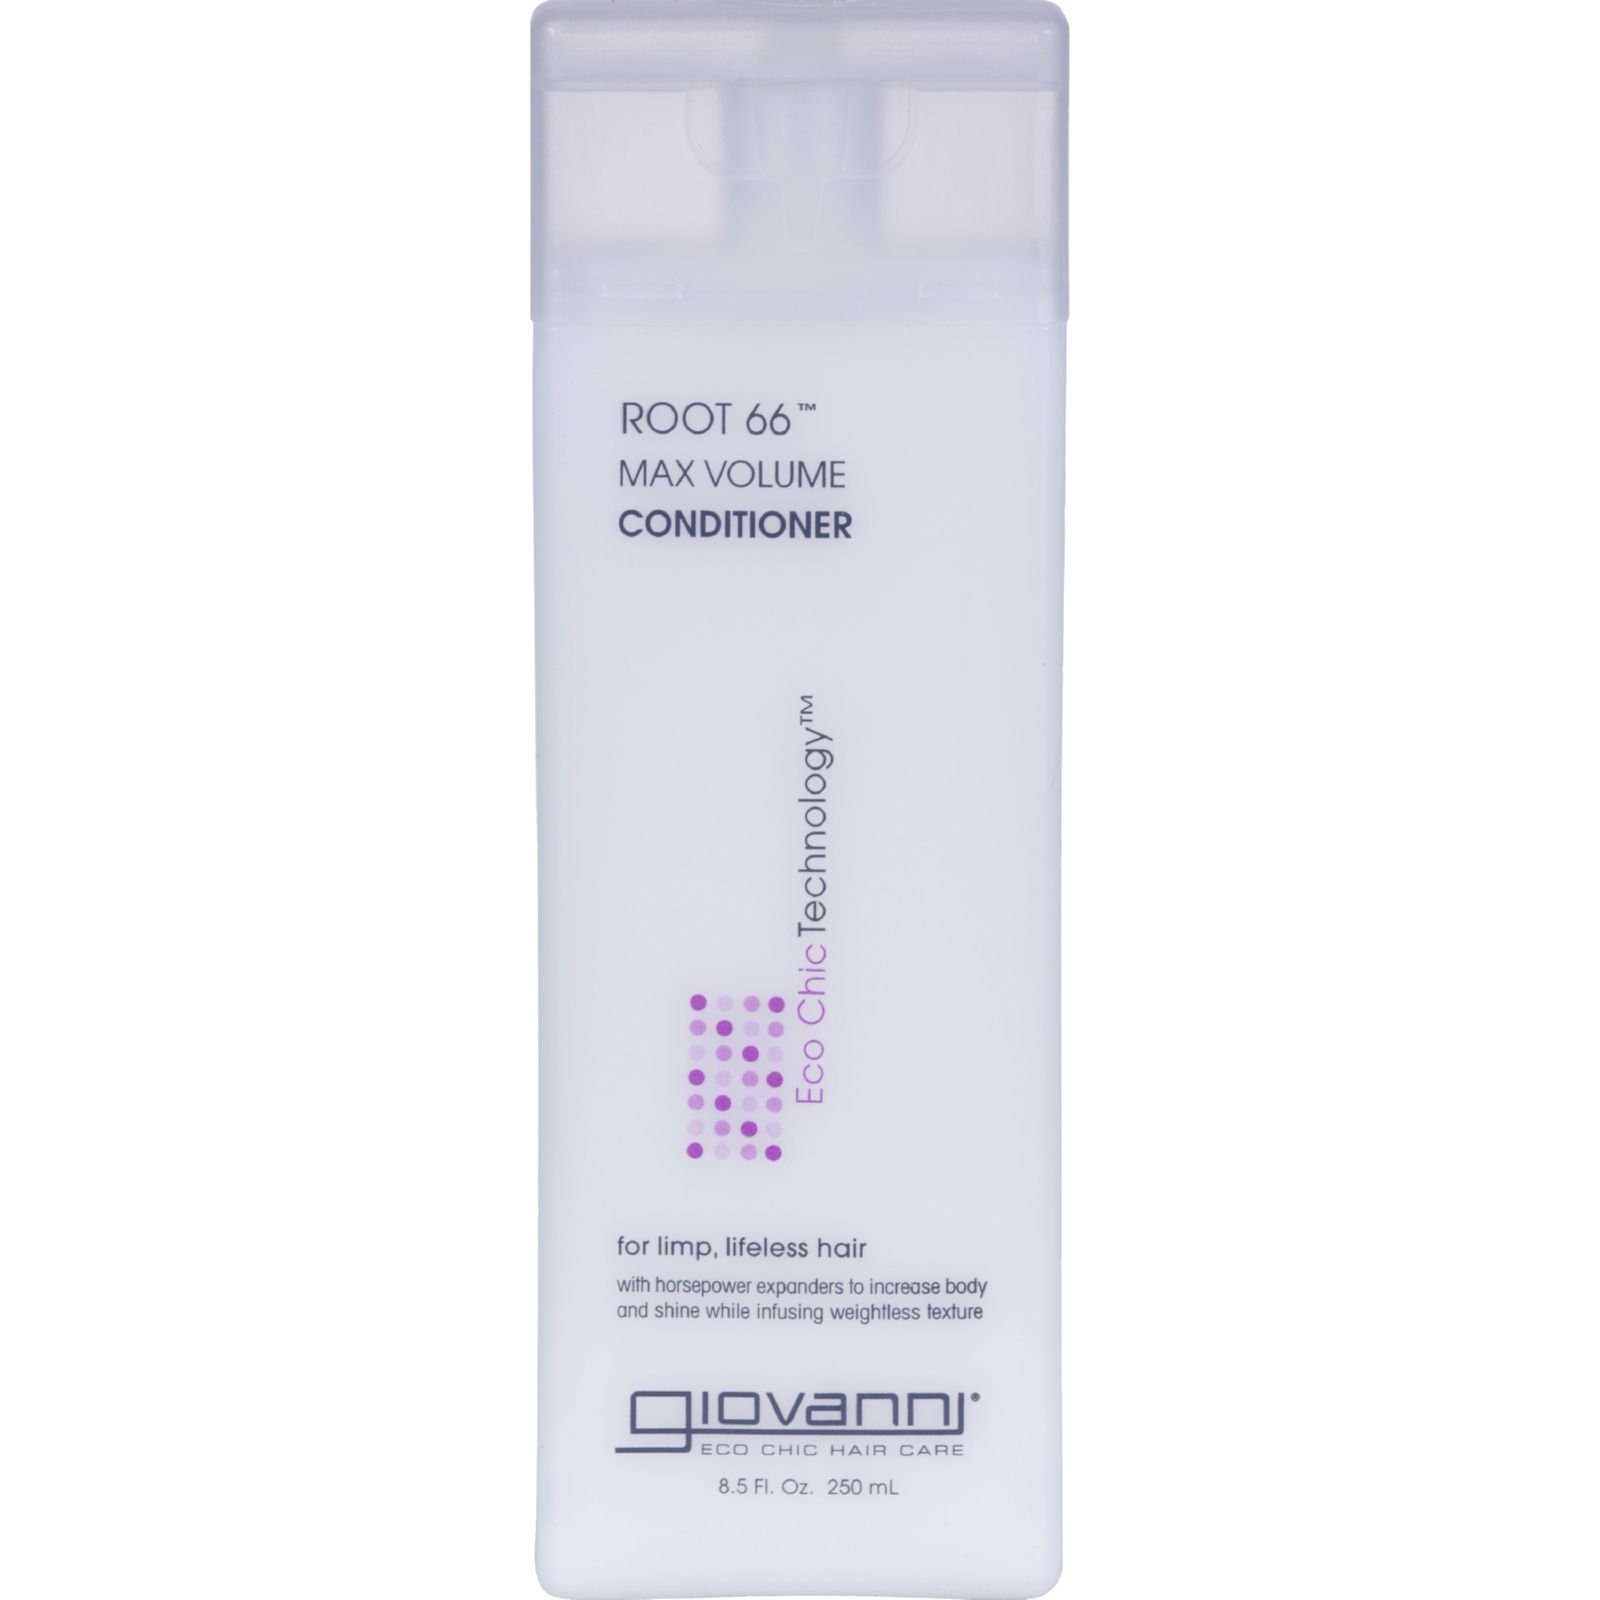
Item Name: Giovanni Cosmetics Condtnr Root 66 Mx Volume
Bullet Point 1: STRENGTHENING CONDITIONER FOR FINE & THINNING HAIR: Helps reinforce strands while maintaining lightweight hydration.
Bullet Point 2: LIGHTWEIGHT FORMULA FOR VOLUME & MANAGEABILITY: Conditions without heaviness, enhancing hair’s natural movement and shine.
Bullet Point 3: DETANGLES & IMPROVES TEXTURE: Smooths hair while making it easier to comb through for effortless styling.
Bullet Point 4: NOURISHING & FAST-ABSORBING CONDITIONER: Absorbs quickly into strands to leave hair feeling soft and resilient.
Bullet Point 5: CONVENIENT 8.5 OZ BOTTLE FOR DAILY USE: Perfect size for regular application, ensuring continuous hydration and strength.
Value: 8.5
Unit: Fl Oz

Price: 11.995